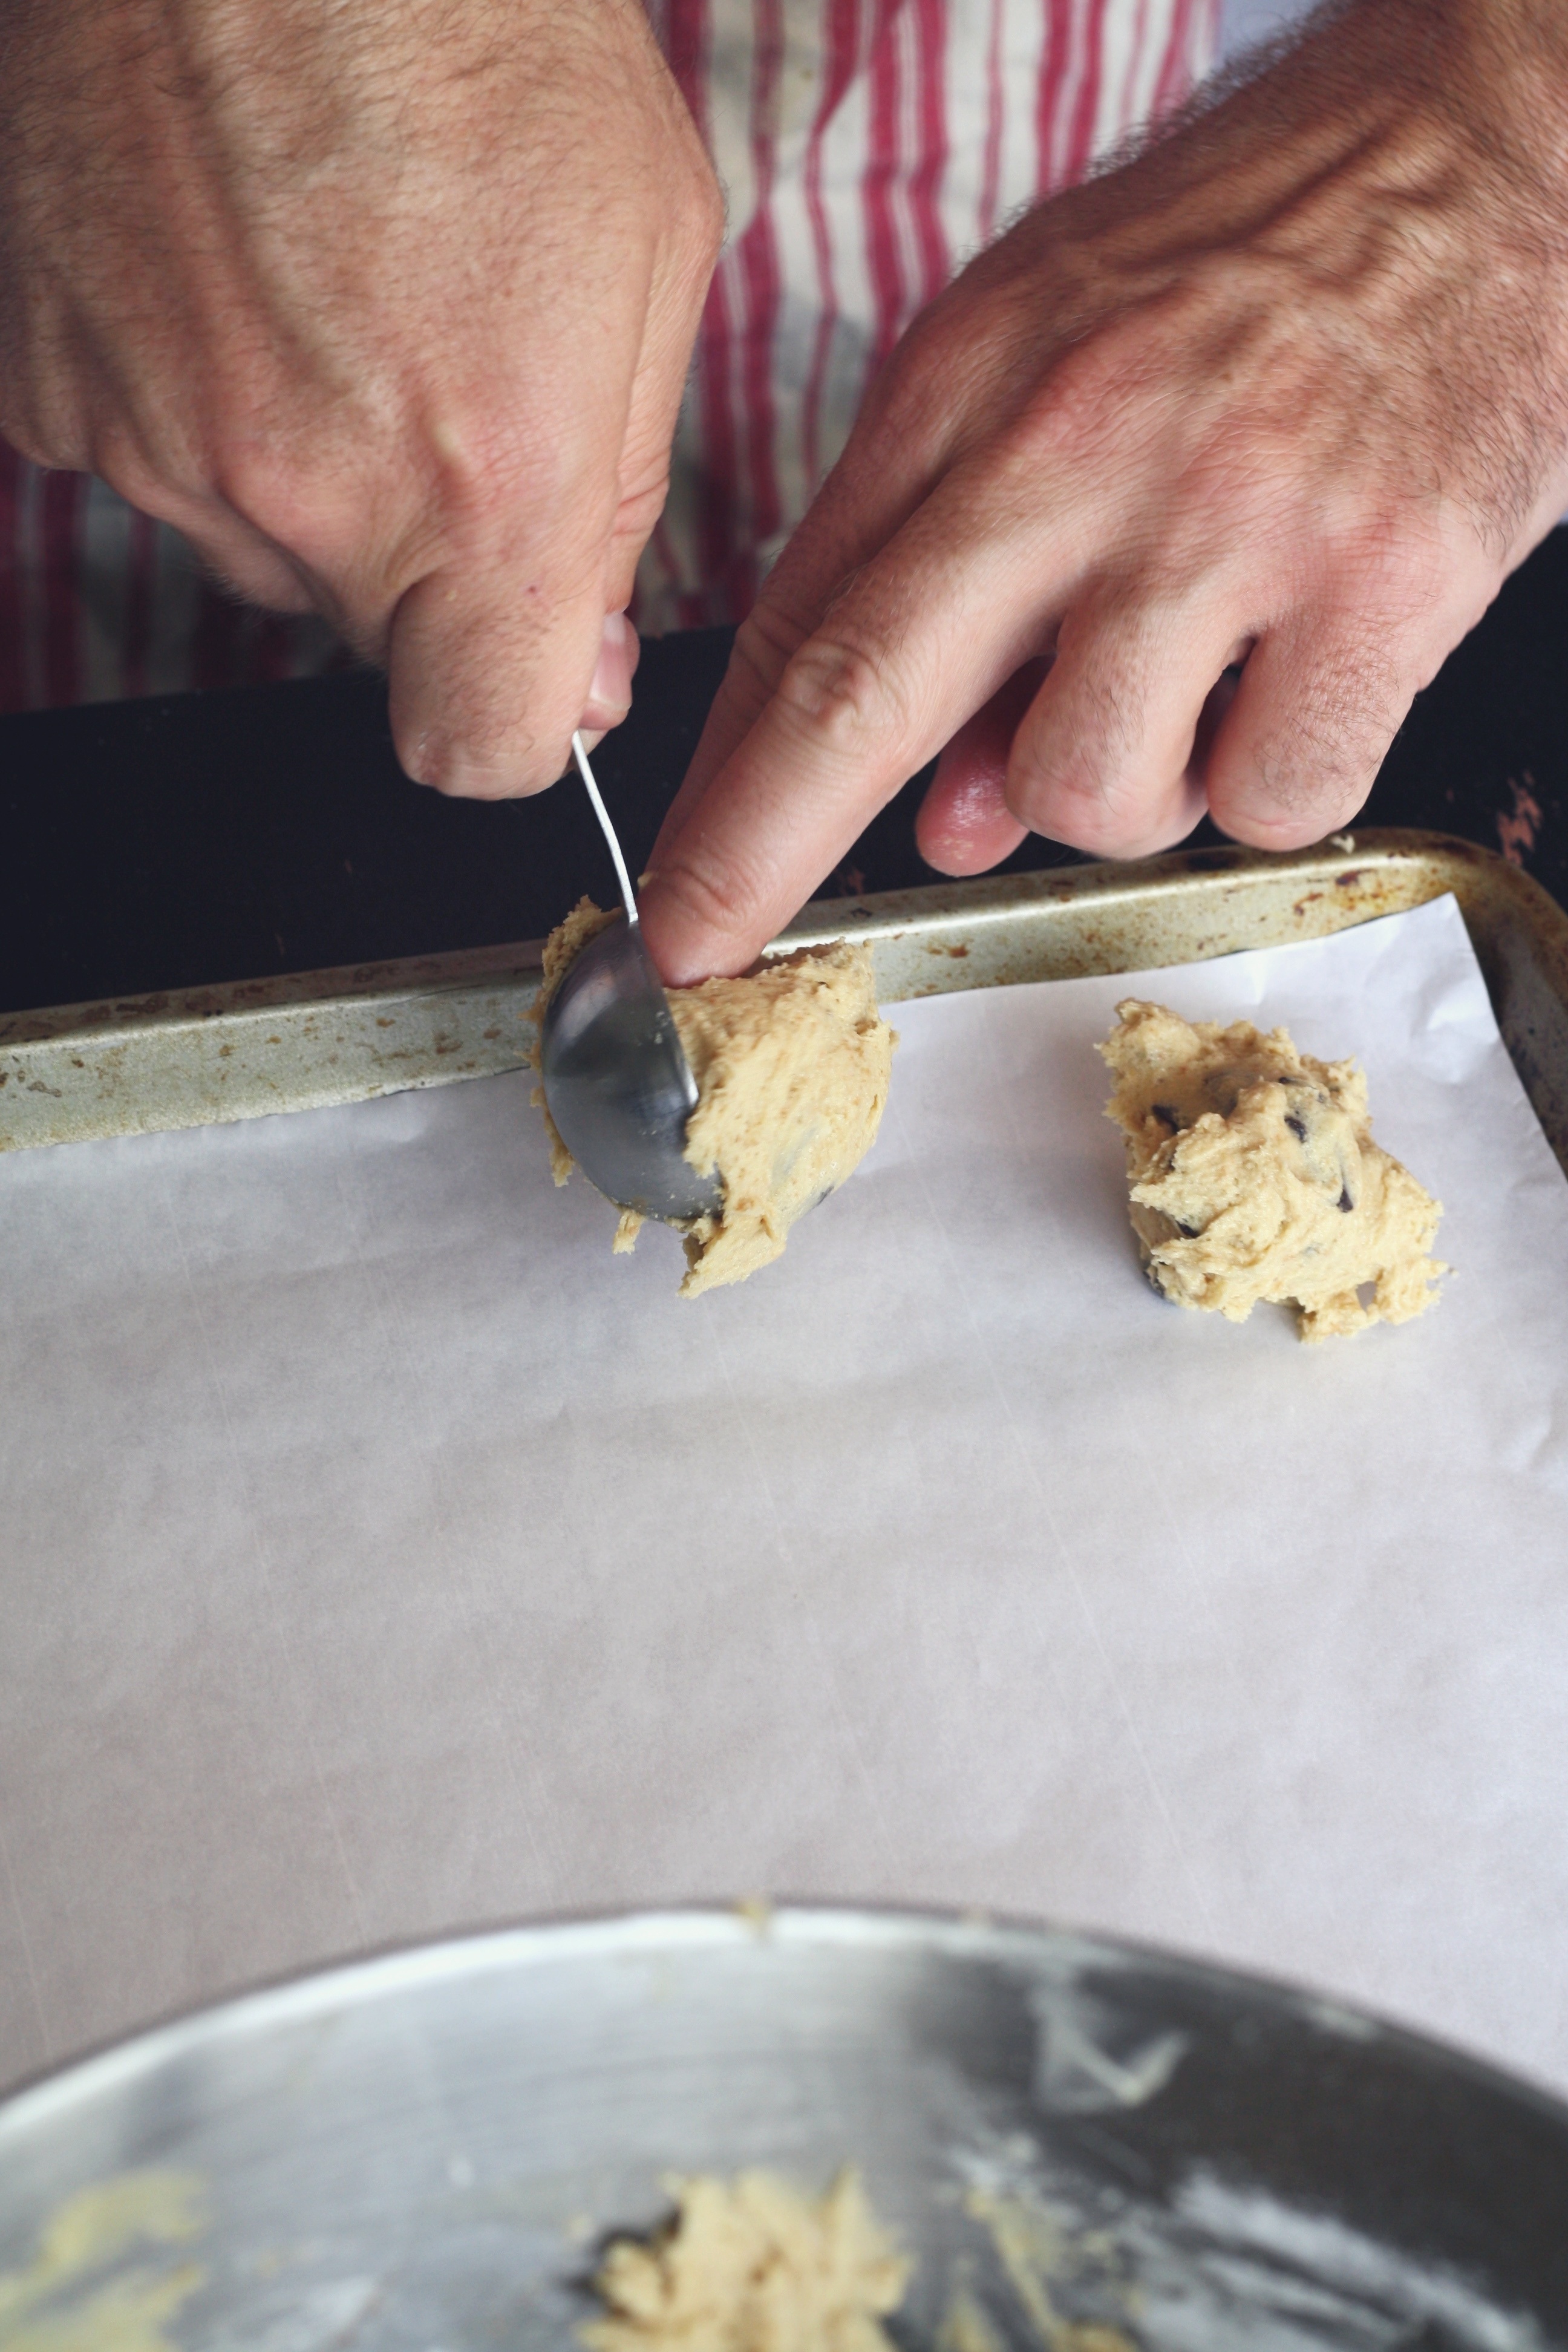
man, sweet, home, dish, food, cooking, produce, kitchen, baking, cookie, dessert, cuisine, homemade, chef, dough, cook, chocolate chip, bake, apron, icing, hands, raw, treat, parchment paper, preparing, measuring, measuring spoon, cookie dough, cookie sheet, snack food